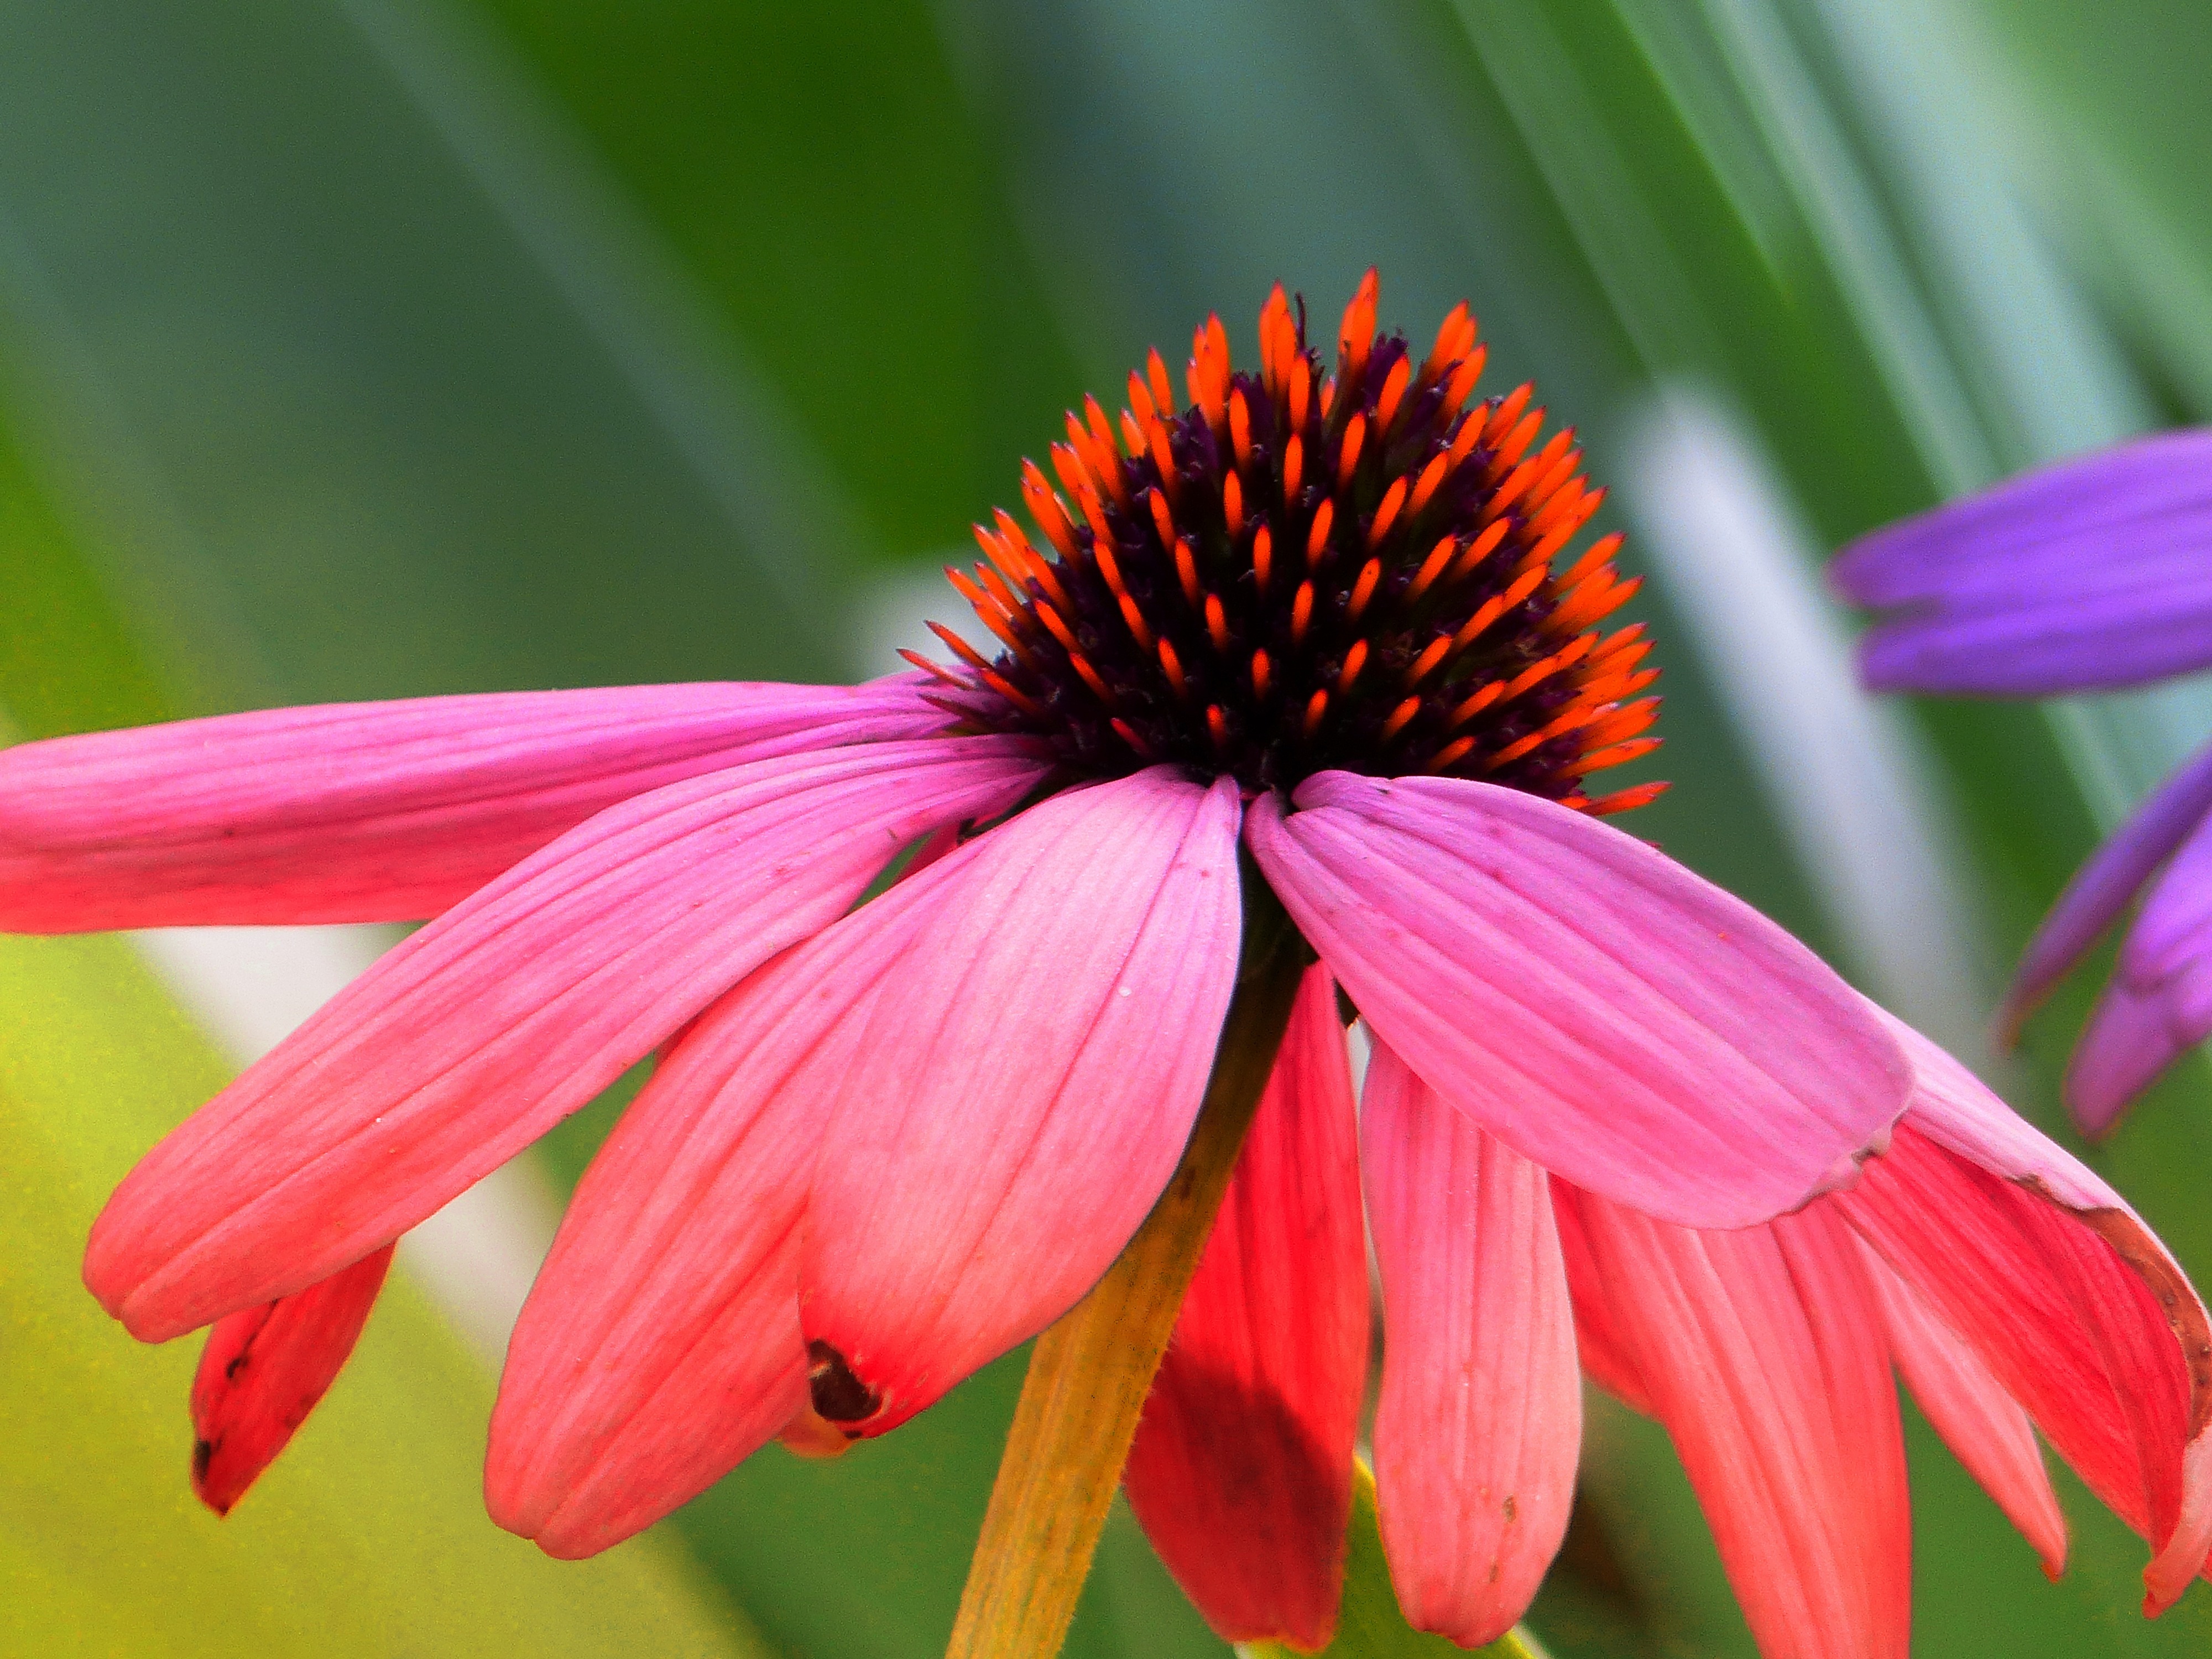
nature, plant, flower, petal, autumn, botany, garden, pink, flora, wildflower, close up, asteraceae, coneflower, beautiful, vibrant, nectar, macro photography, flowering plant, daisy family, echinacea purpurea, cone flower, annual plant, plant stem, land plant, paleae